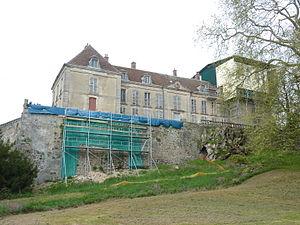
Le château de Larochemillay (Nièvre)
Cet article recense les monuments historiques de la Nièvre, en France.
Cet article recense les sites retenus pour le loto du patrimoine en 2018.
Larochemillay est une commune française située dans le département de la Nièvre, en région Bourgogne-Franche-Comté.